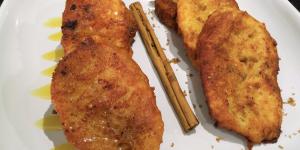
torrijas sin huevo ni leche veganas